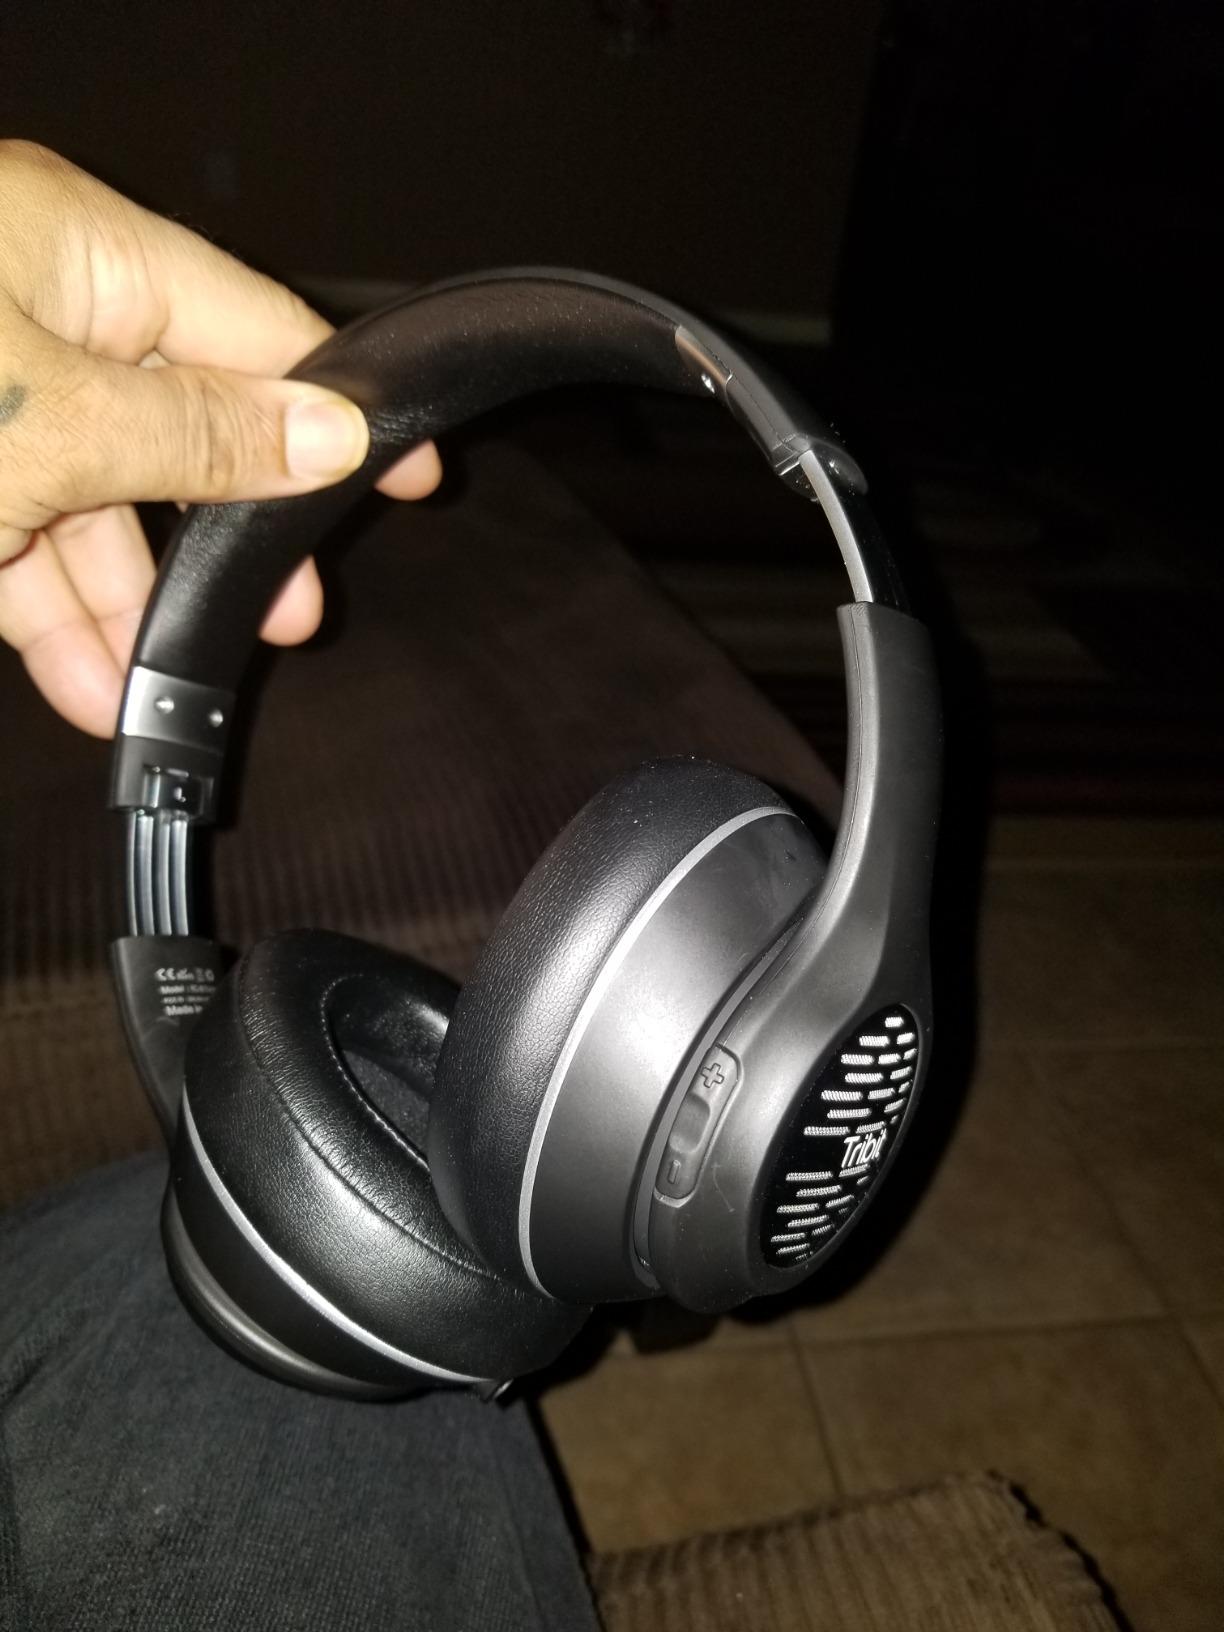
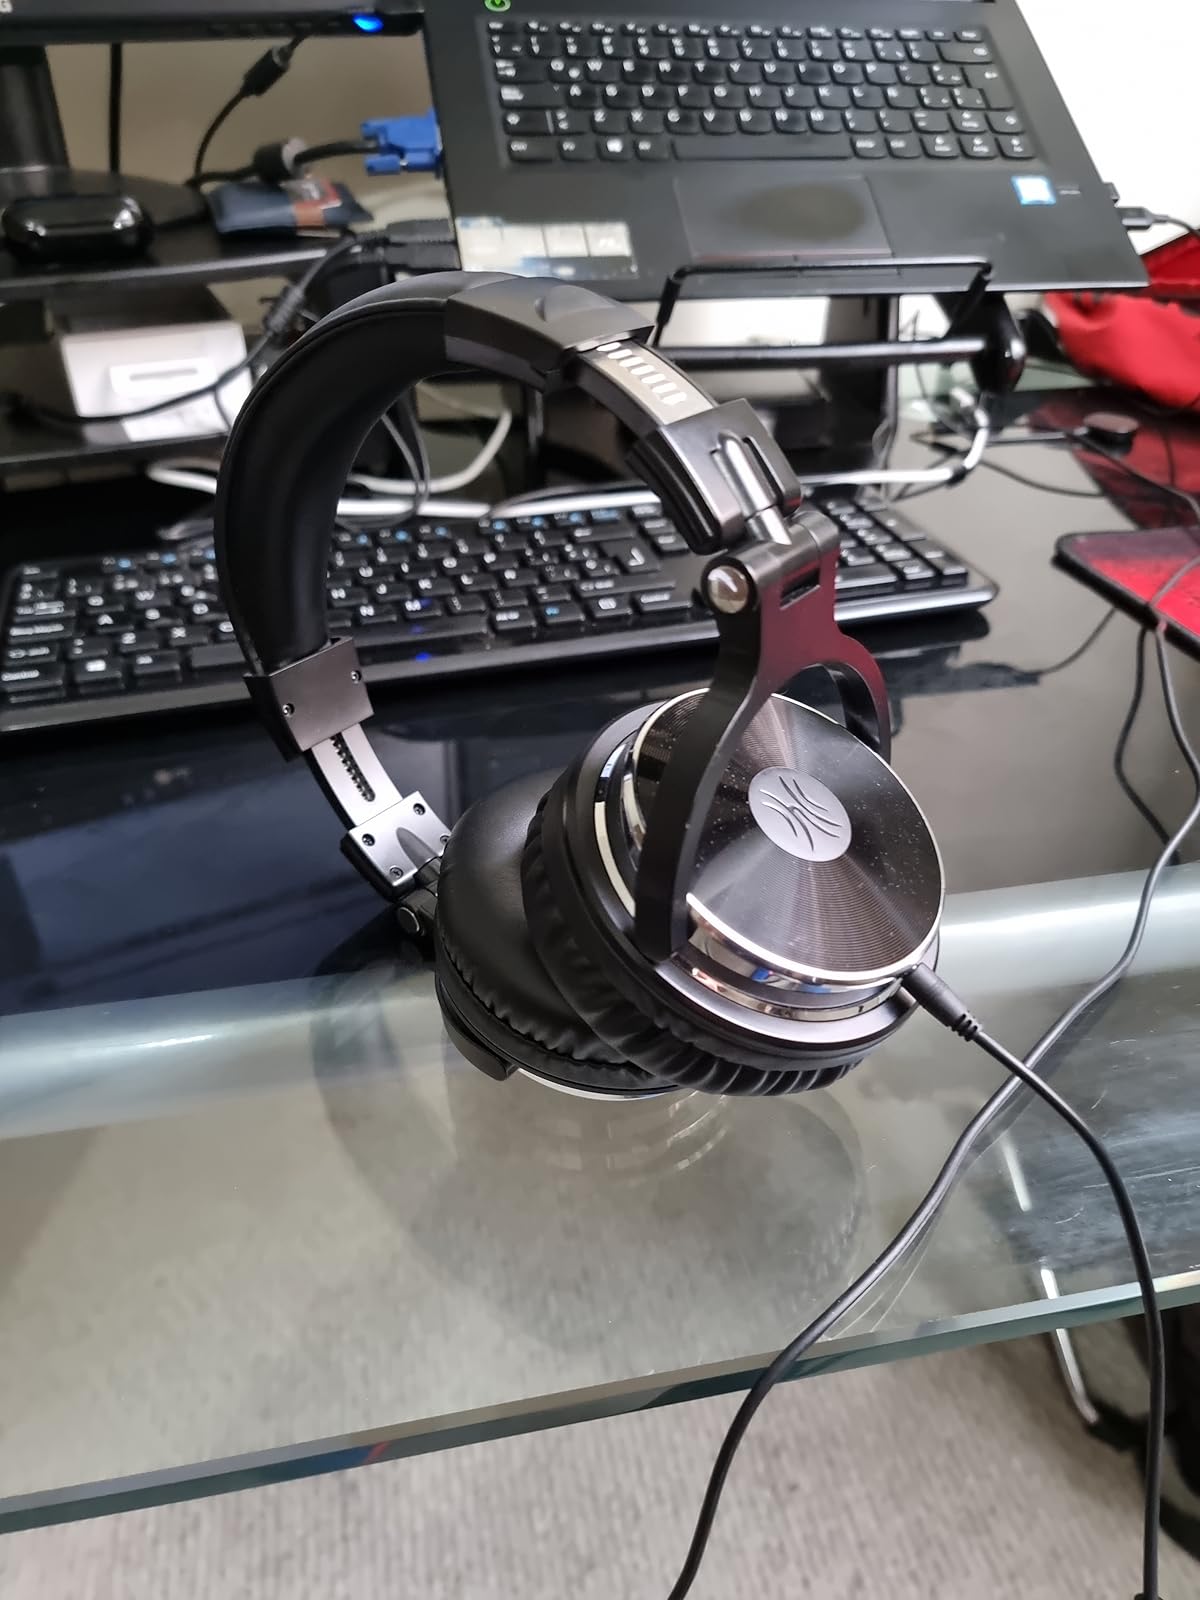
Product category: headphones
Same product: no